Phu Quoc Ridgeback

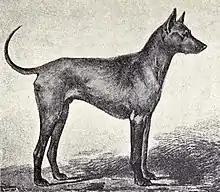
Phu Quoc Ridgeback circa 1915, then known as the Phu-Quoc Greyhound

The Phu Quoc Ridgeback (Vietnamese: "Chó Phú Quốc") is a rare breed of dog from the island of Phú Quốc in Kiên Giang Province in southern Vietnam. It is one of three ridgeback breeds, the others being the Rhodesian Ridgeback and the Thai Ridgeback. It is not recognized by the Fédération Cynologique Internationale or any other major club. The Phu Quoc Ridgeback is one of the four native Vietnamese dog breeds, along with the Bắc Hà dog (Chó Bắc Hà), Lài dog (chó lài), Hmong Bobtail Dog (chó H’Mông cộc đuôi).